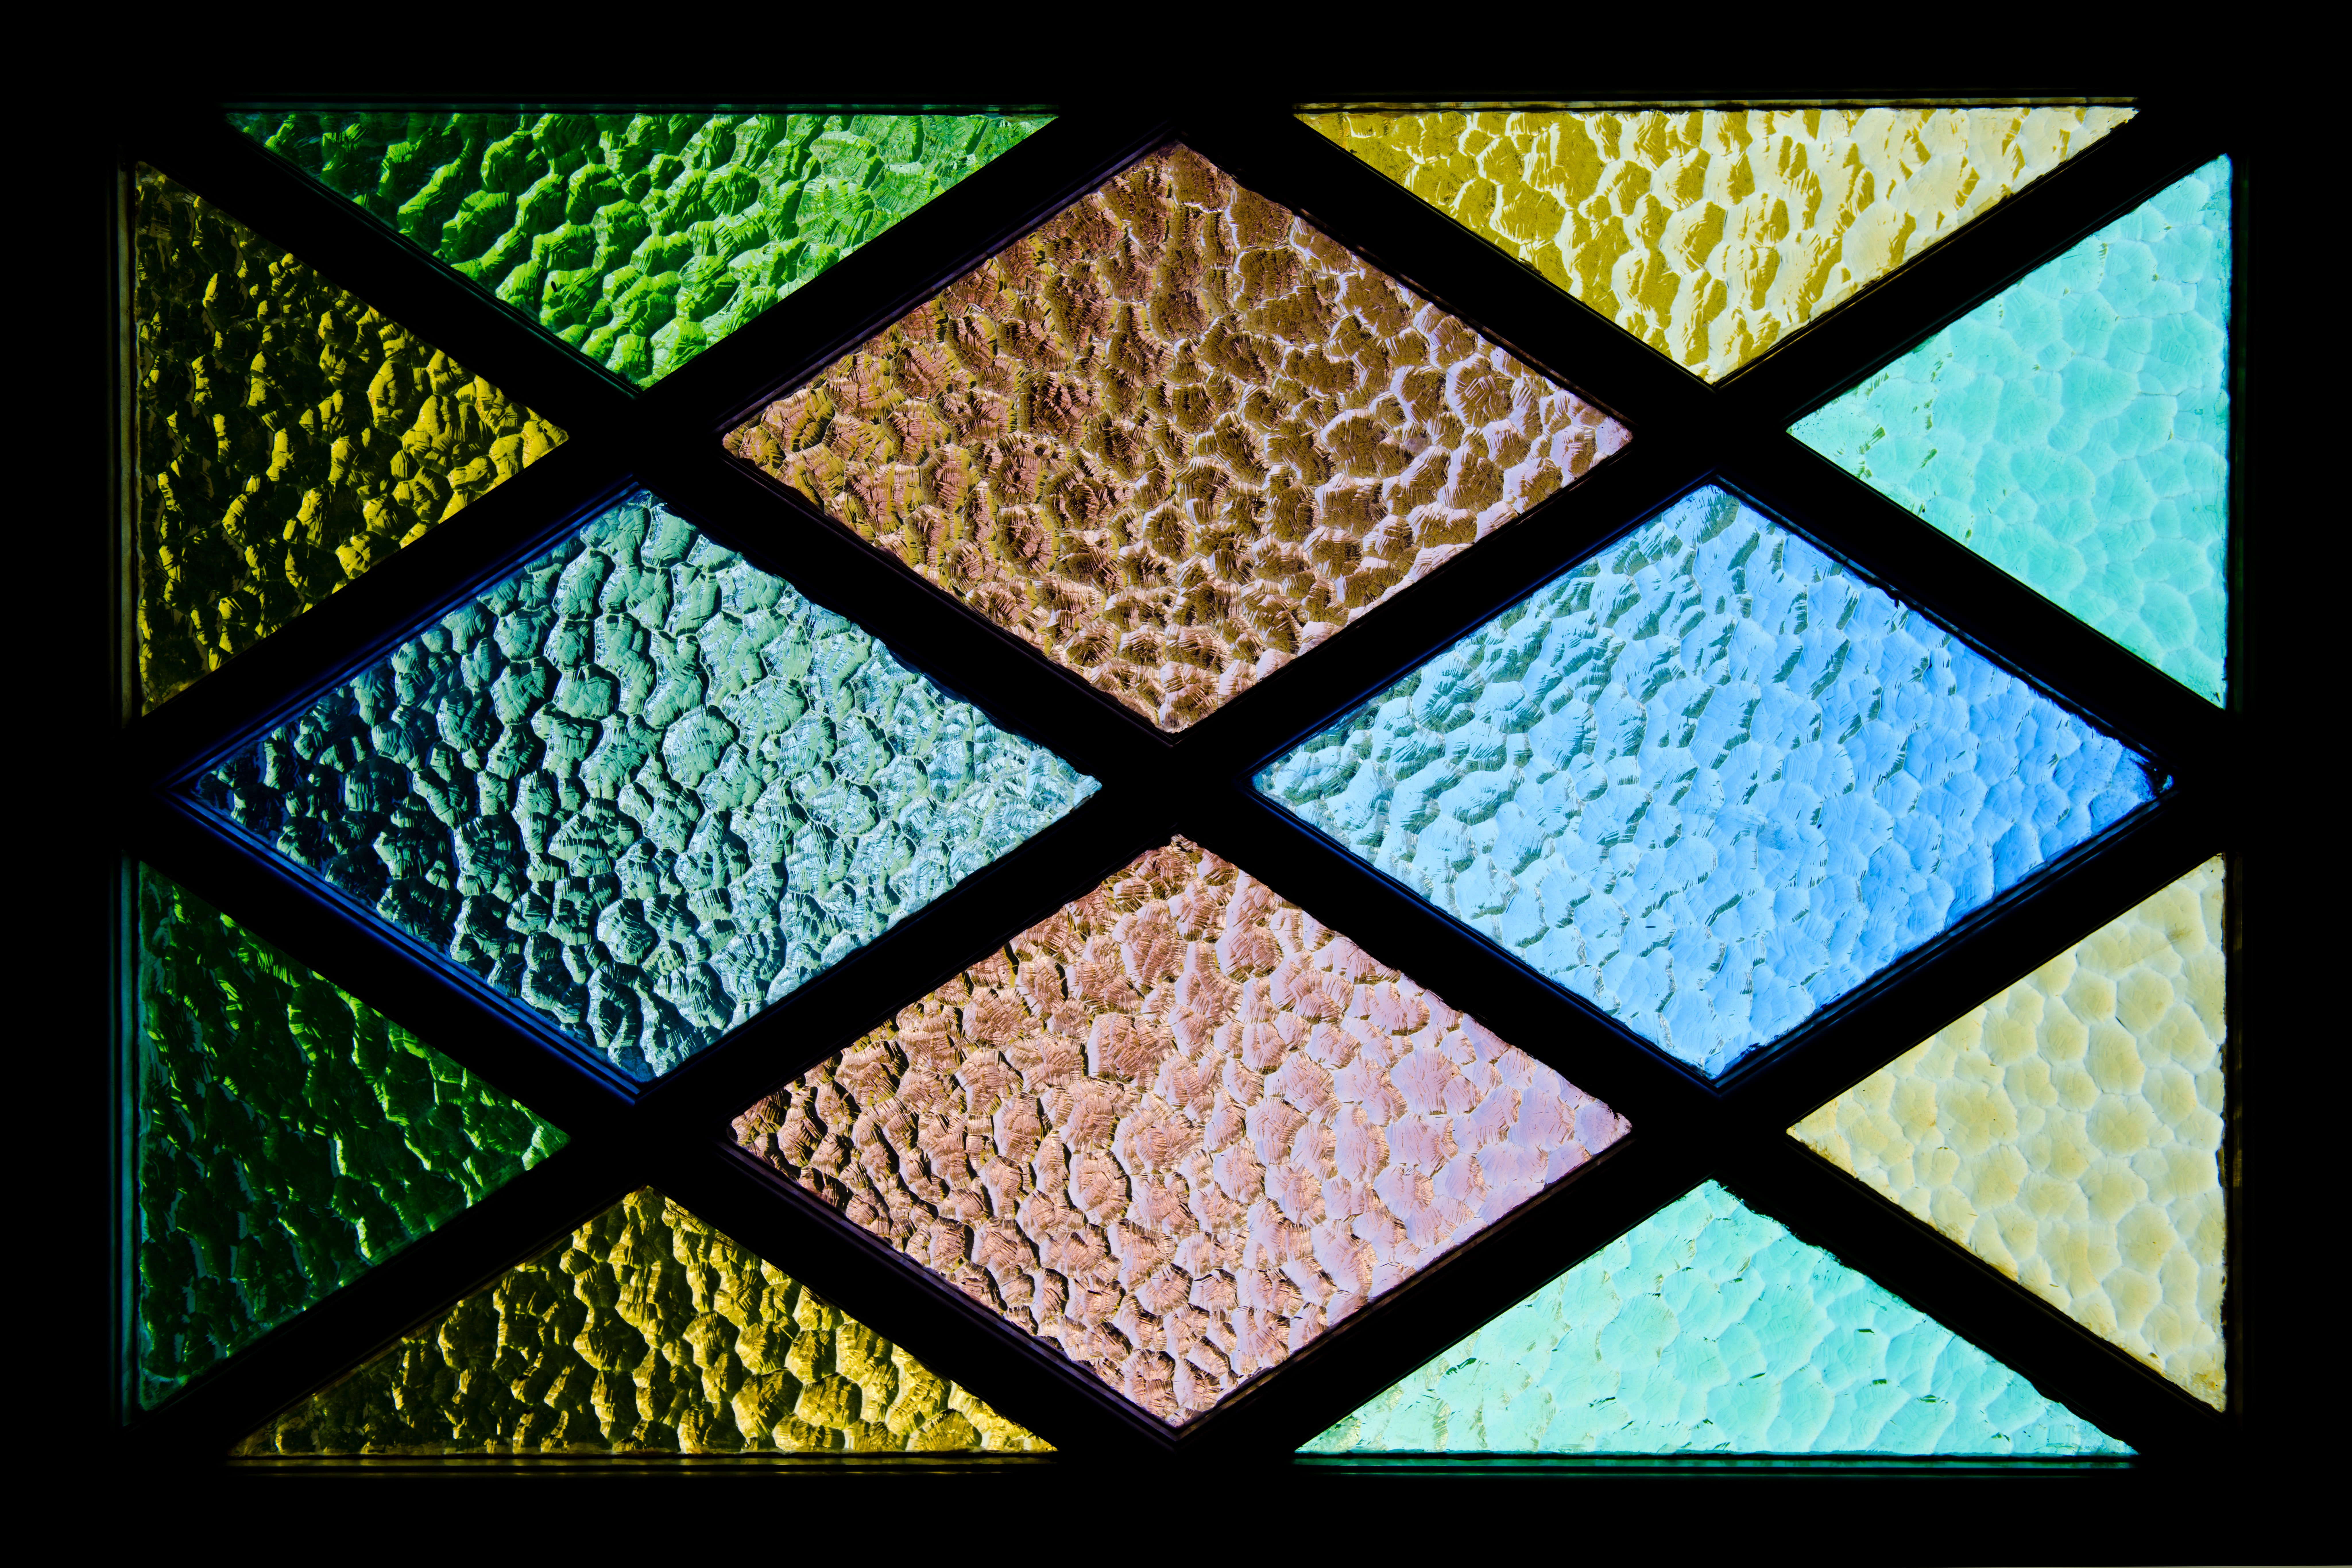
pattern, design, glass, Tints and shades, symmetry, window, stained glass, square, Colorfulness